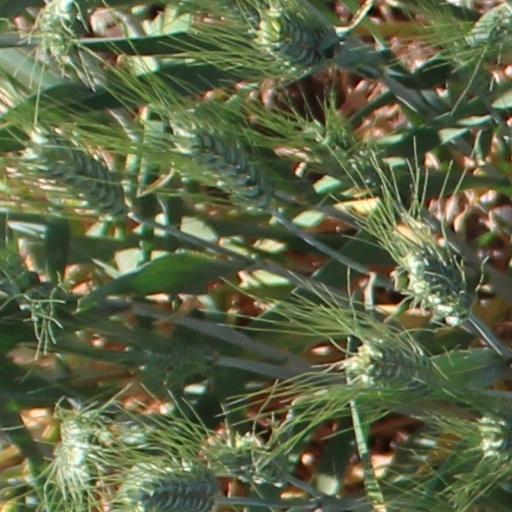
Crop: wheat